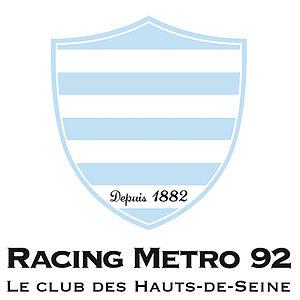
Logo Racing Metro 92